Square wave (waveform)

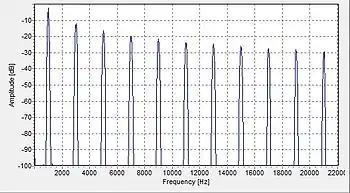
(Odd) harmonics of a 1000 Hz square wave

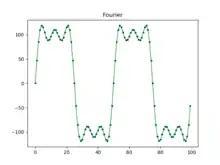
Graph showing the first 3 terms of the Fourier series of a square wave

Using Fourier expansion with cycle frequency over time , an ideal square wave with an amplitude of 1 can be represented as an infinite sum of sinusoidal waves: